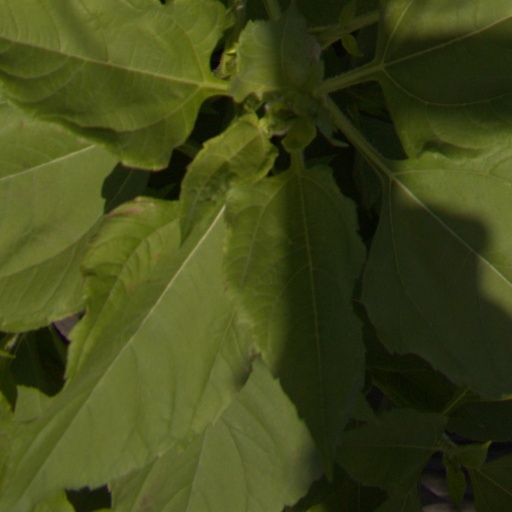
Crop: Jerusalem artichoke